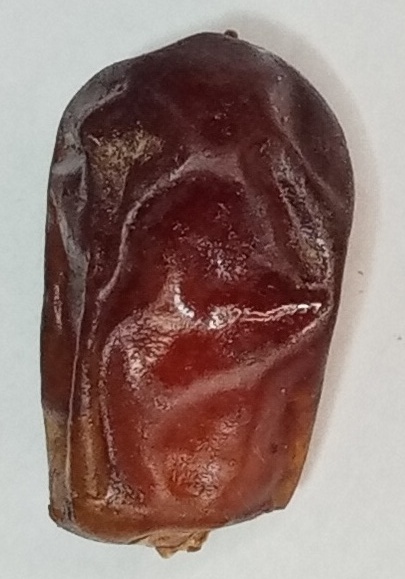
Variety: aseel
Size: large
Grade: grade-1